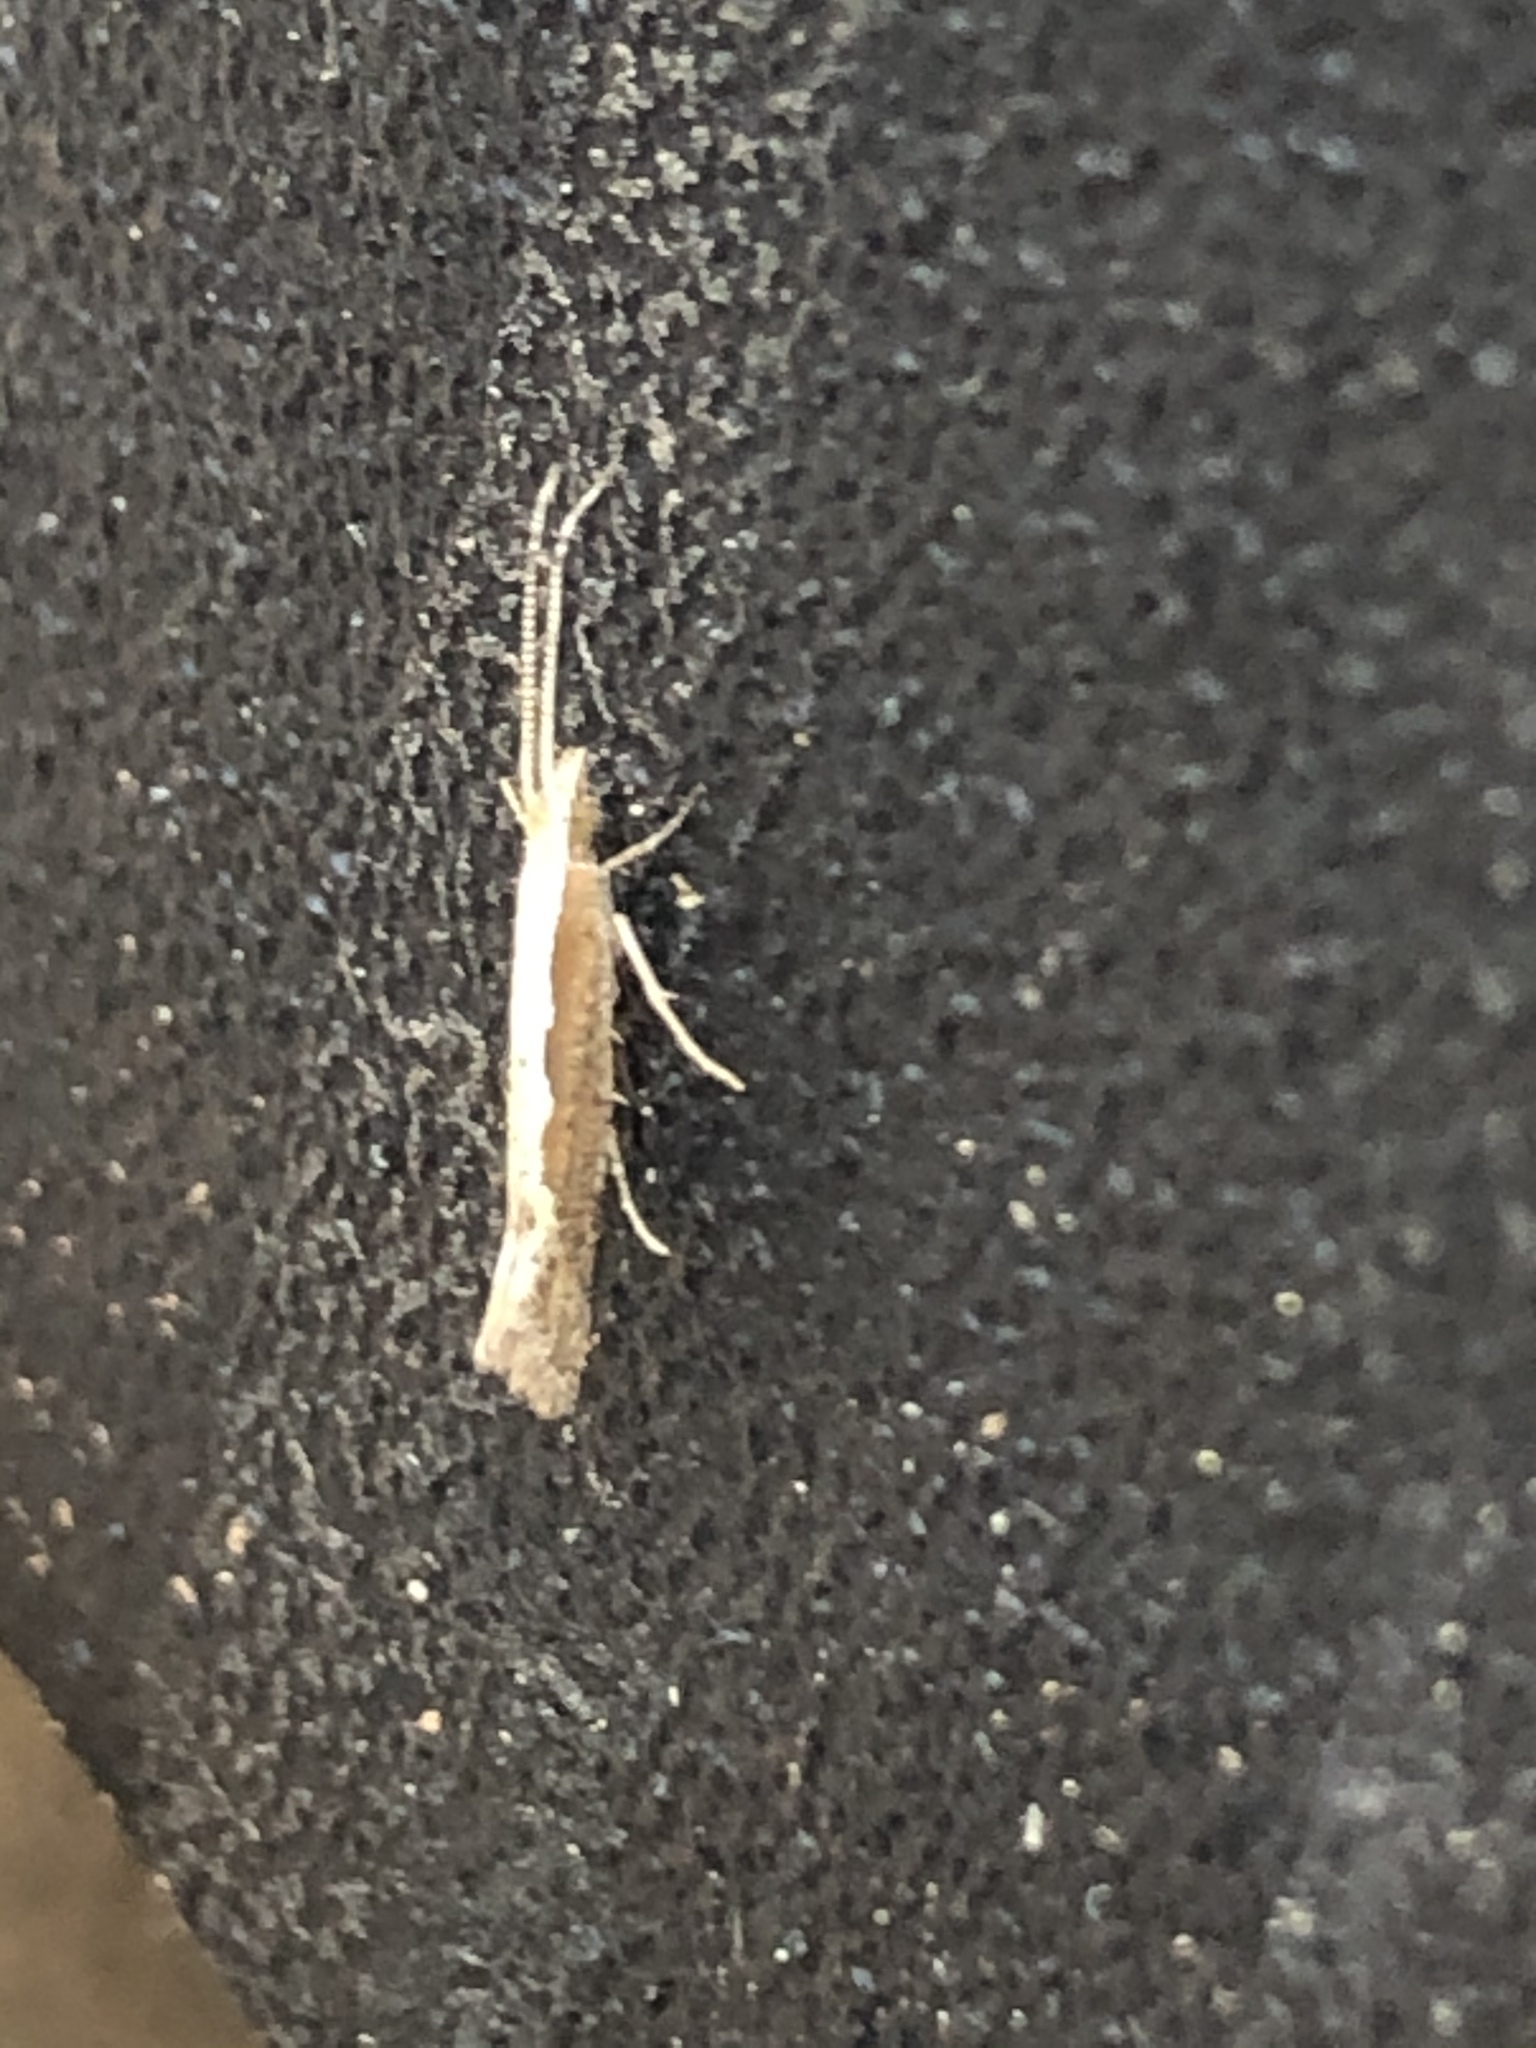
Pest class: diamondback_moth